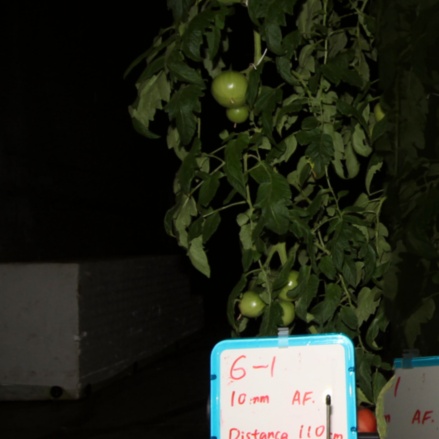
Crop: tomato